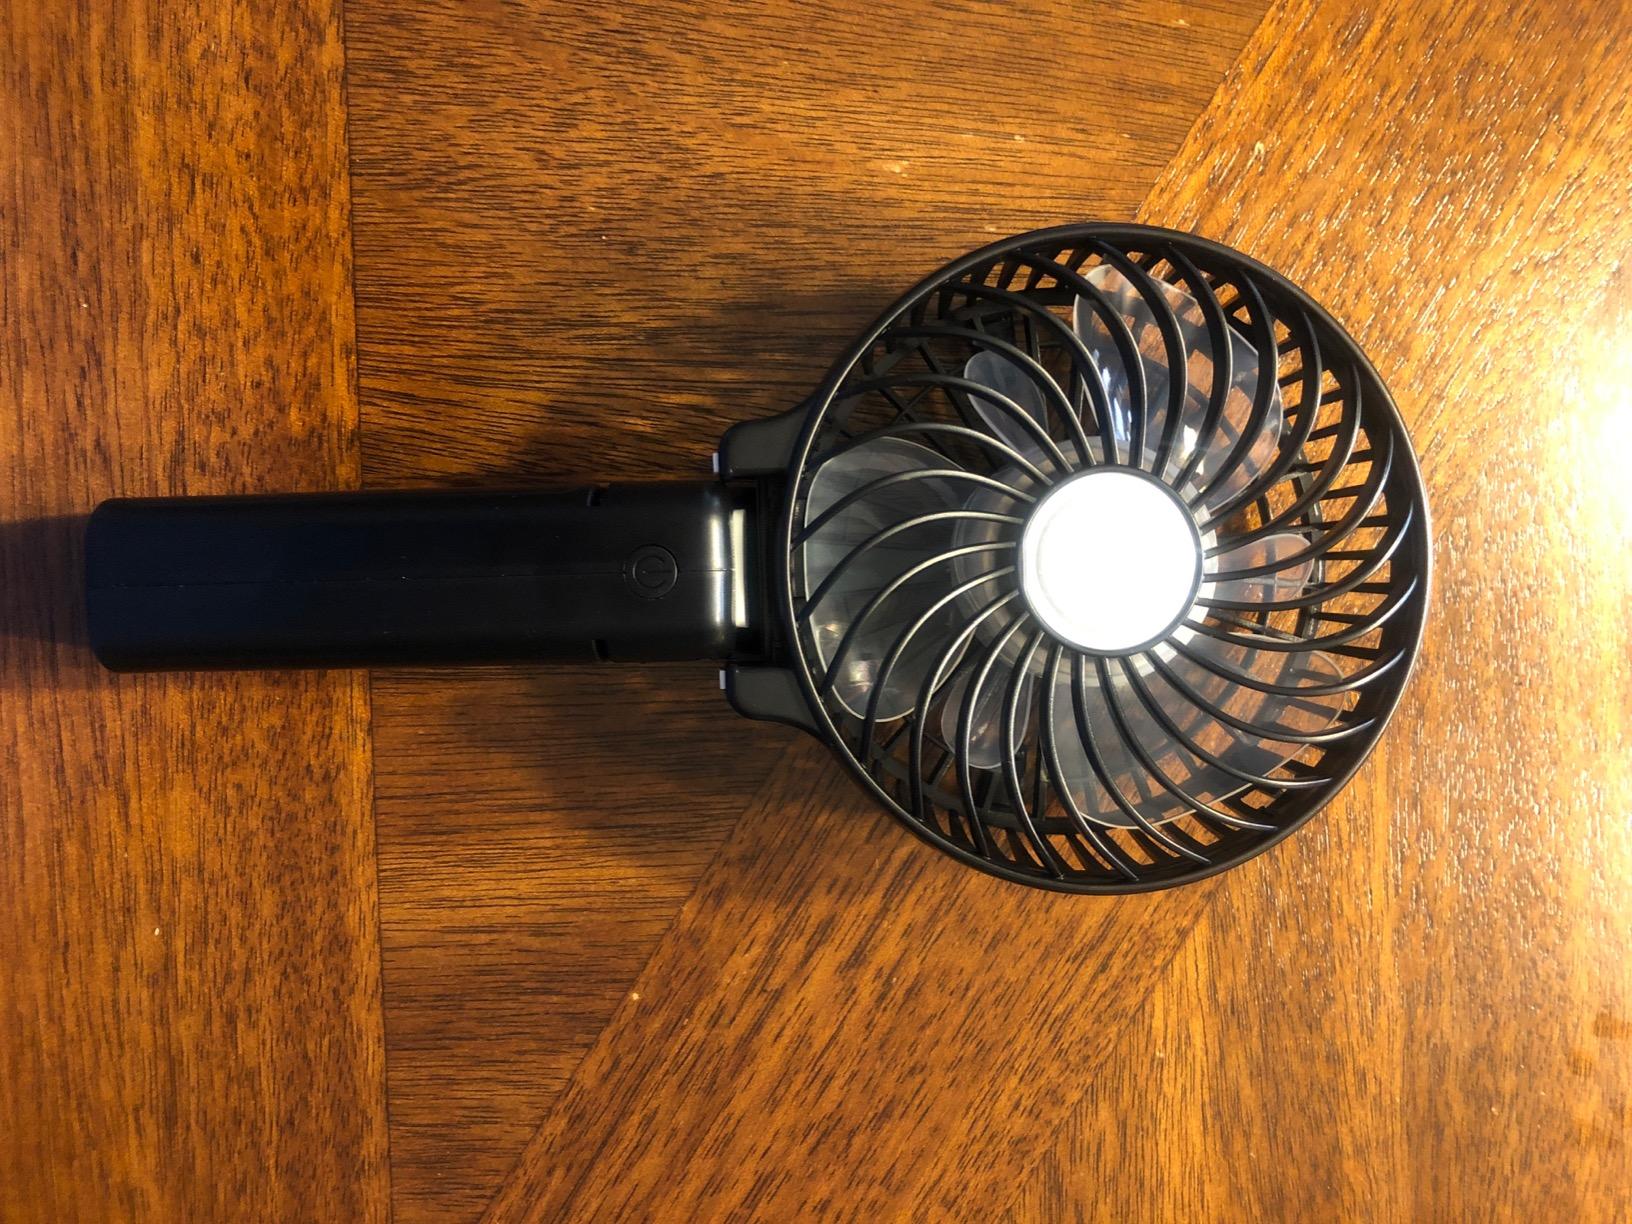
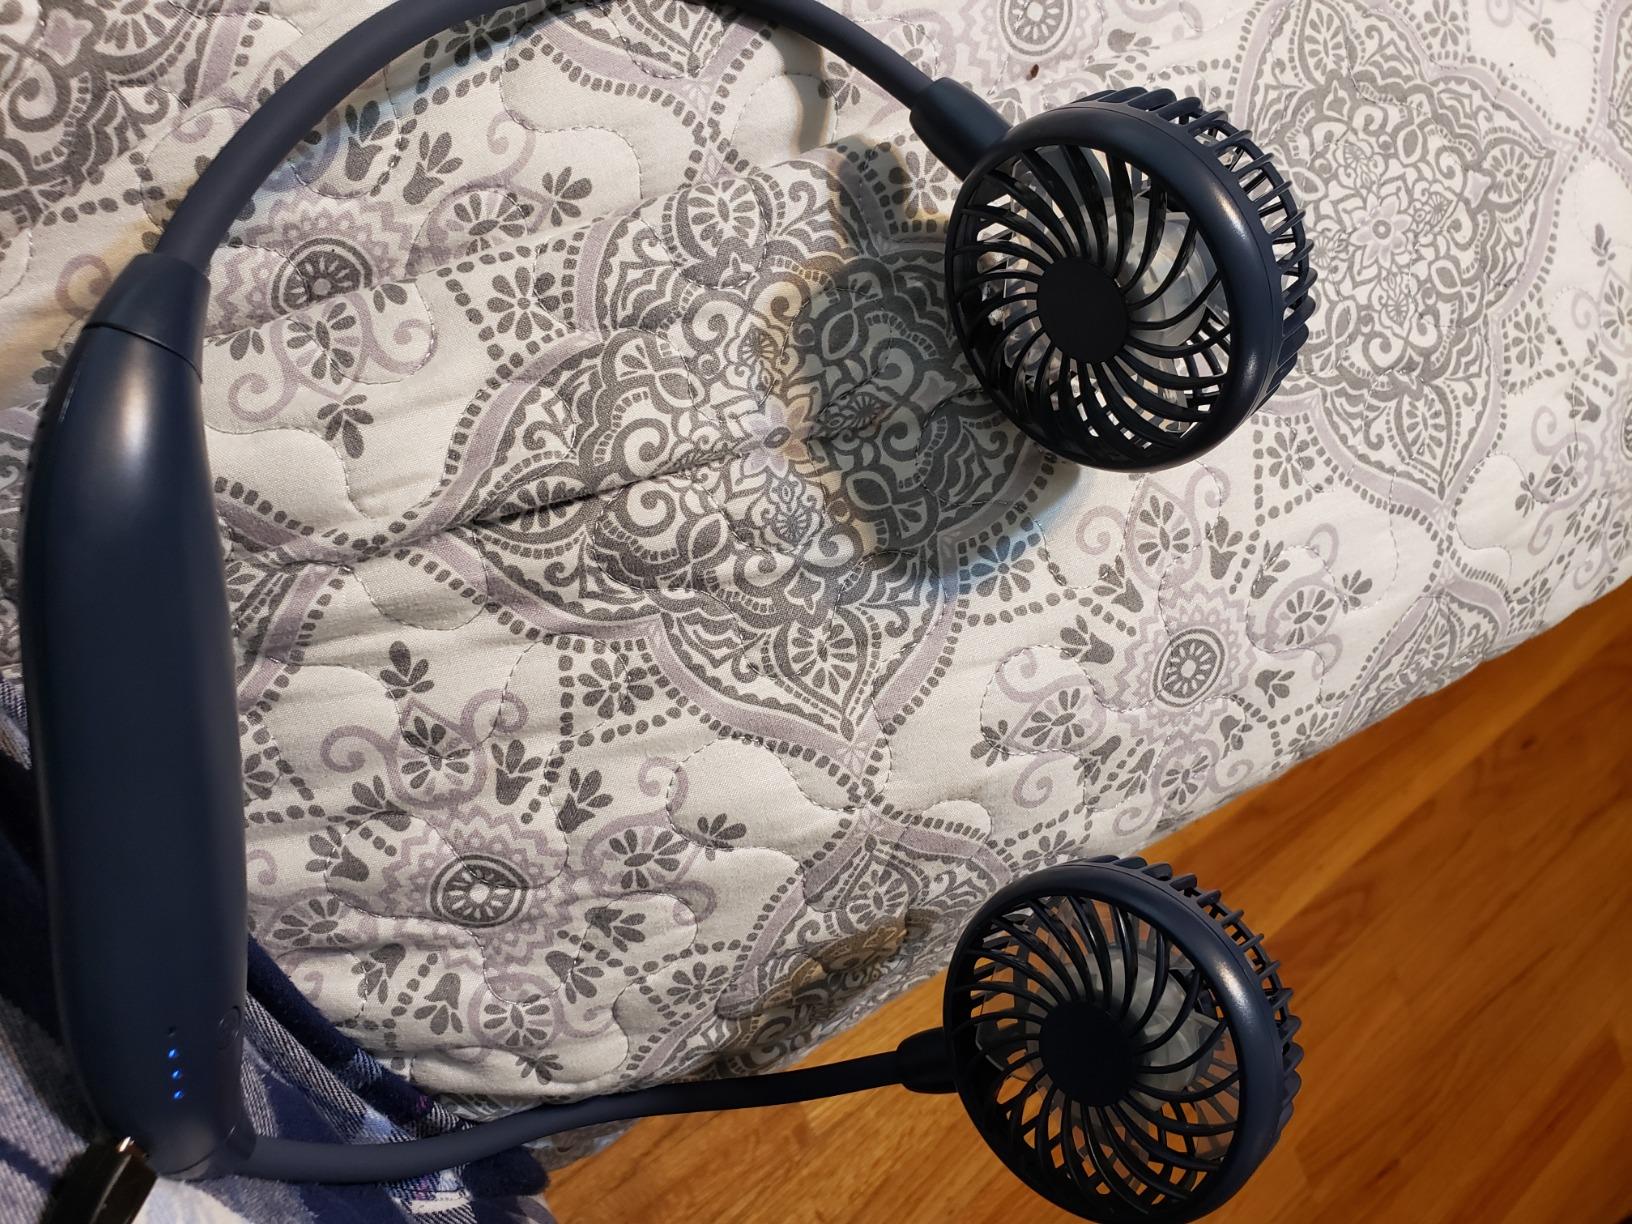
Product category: fan
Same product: no